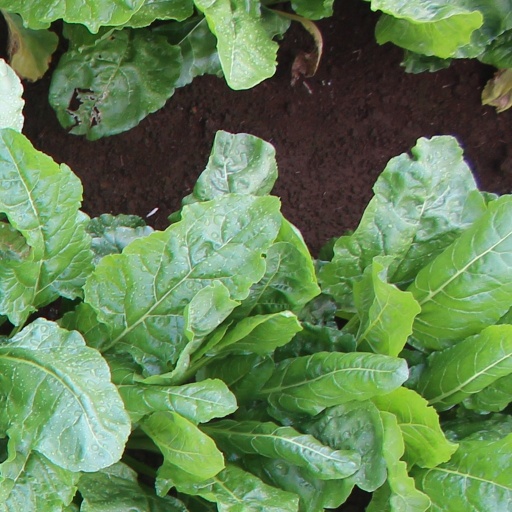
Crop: sugar beet